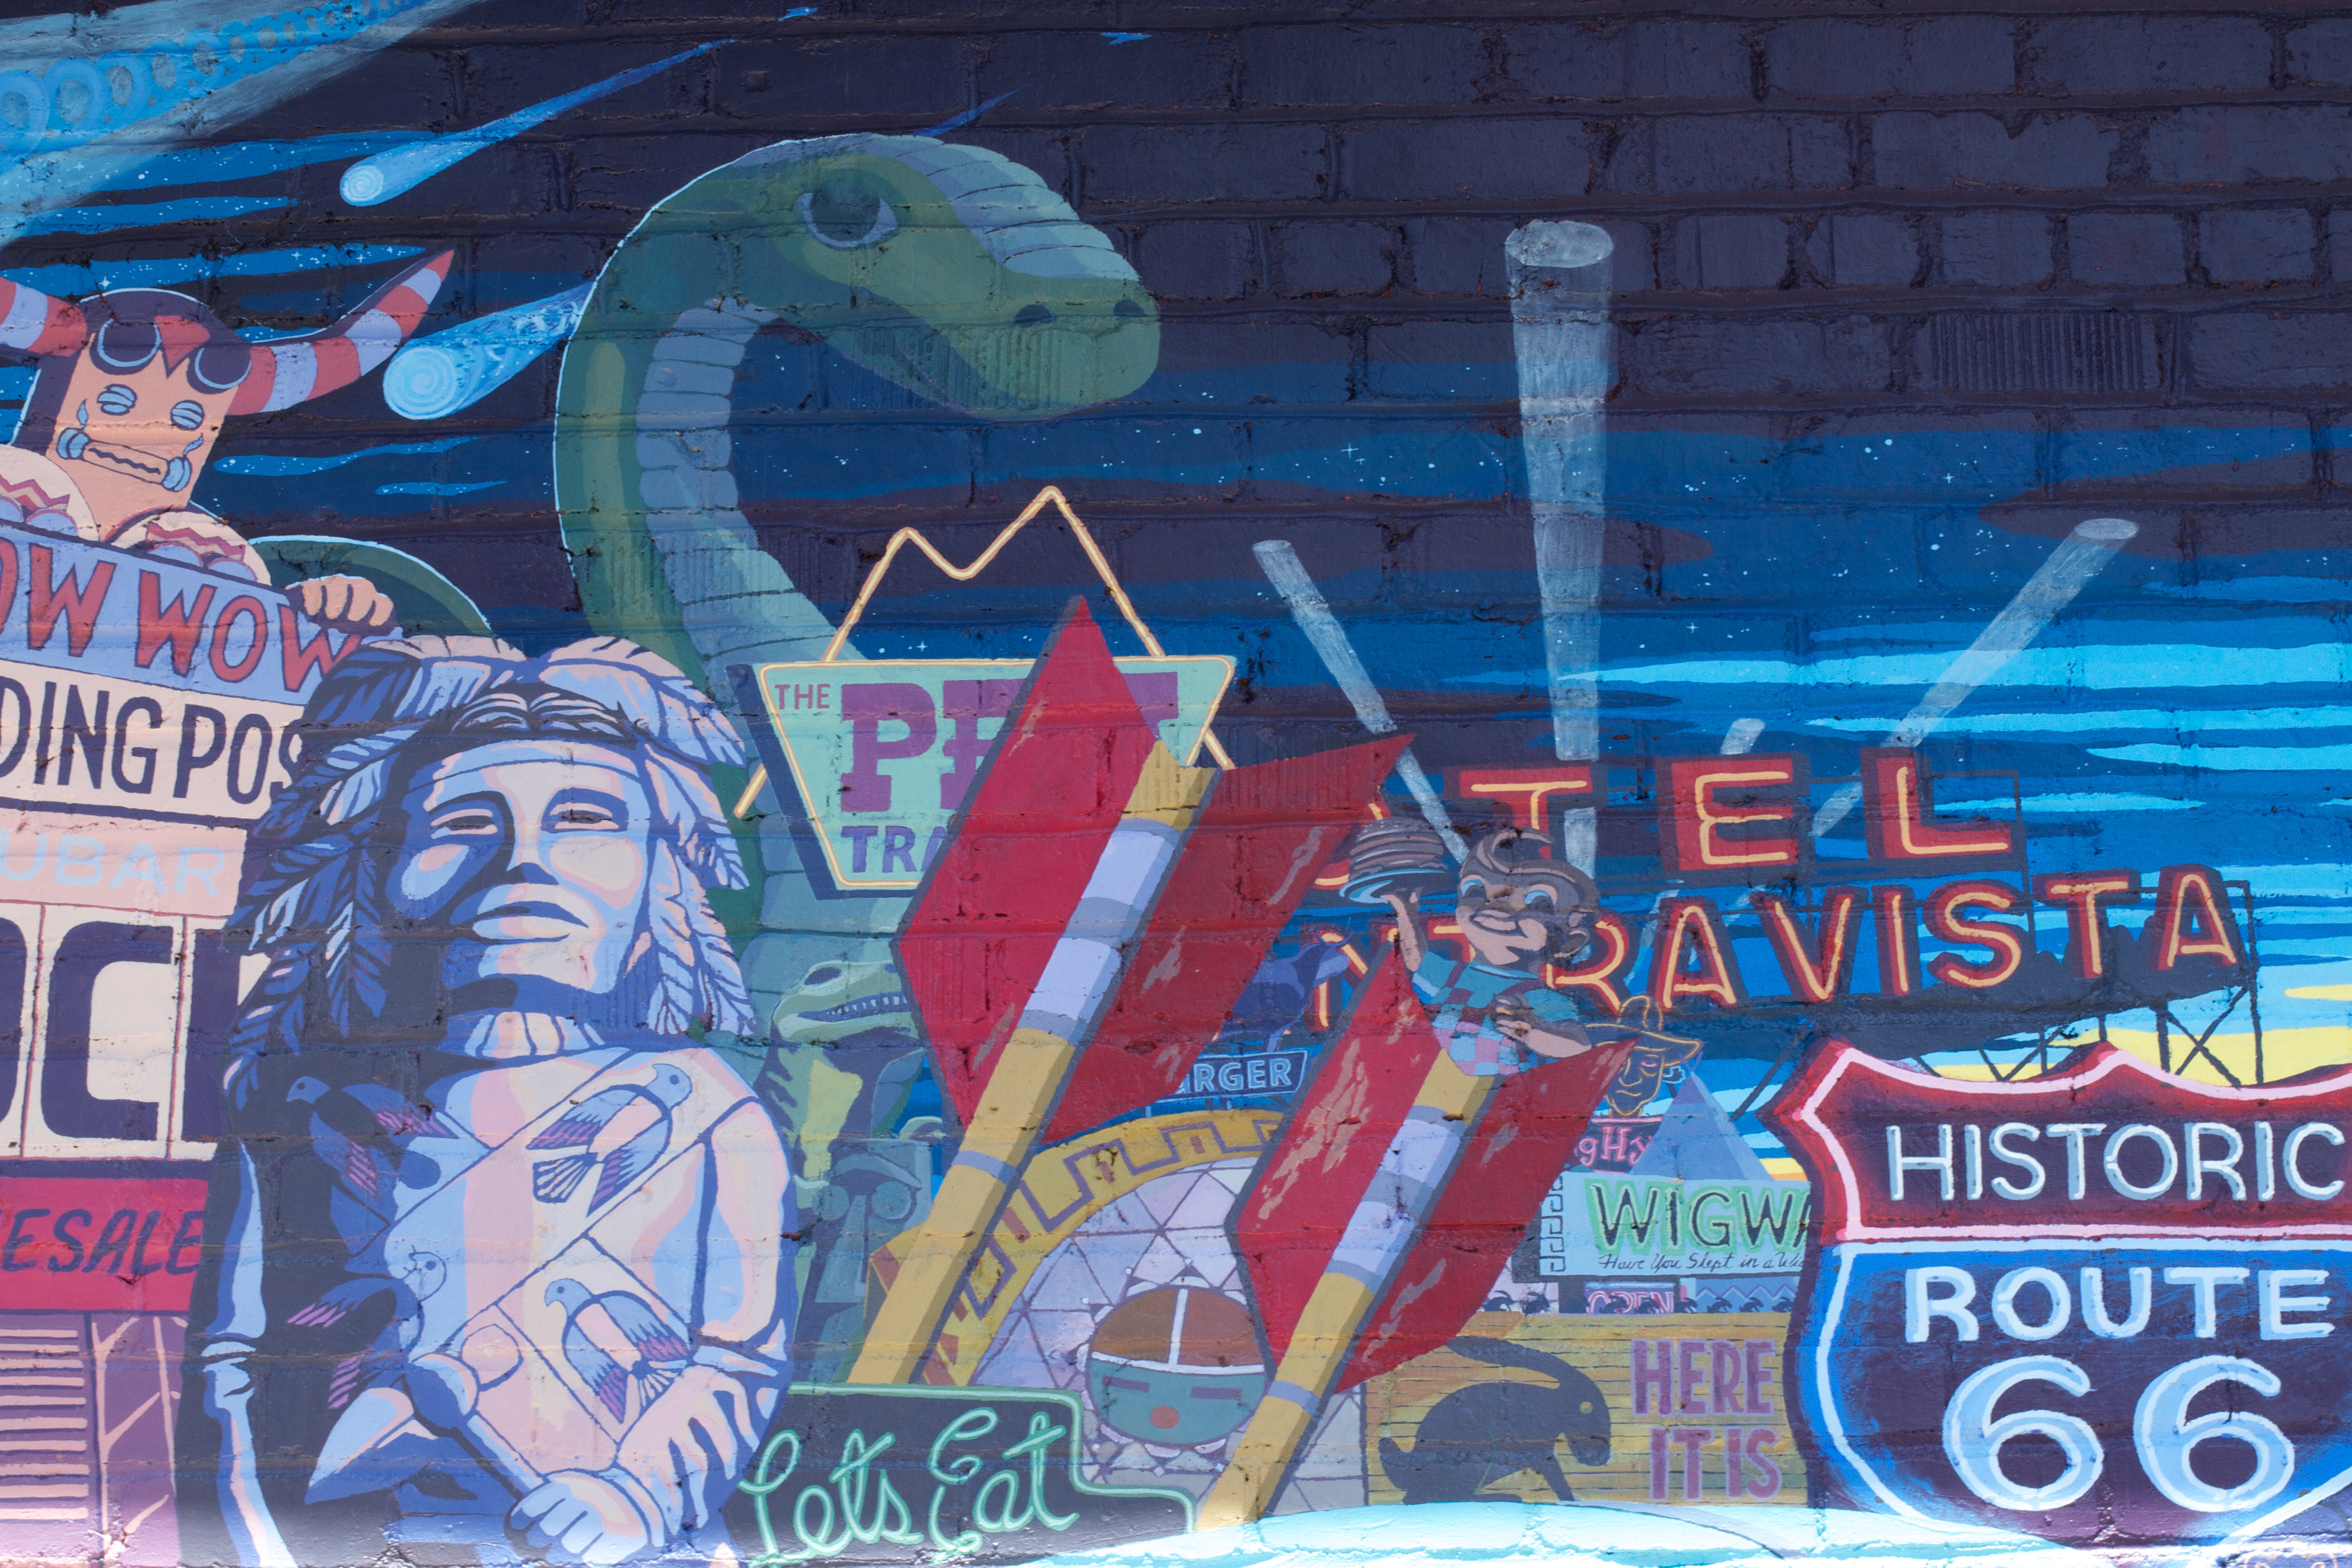
graffiti, street art, art, mural